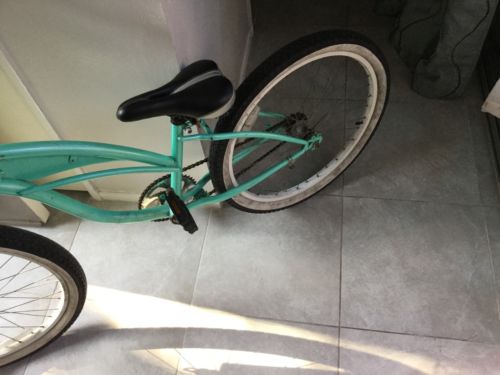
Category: bicycle